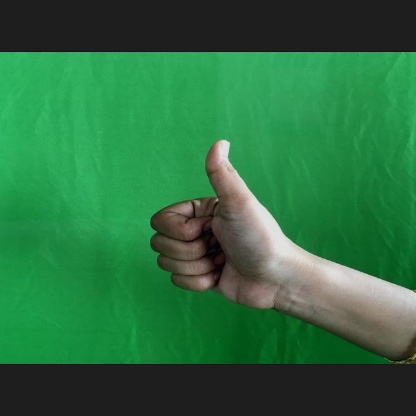
Mudra: Sikharam